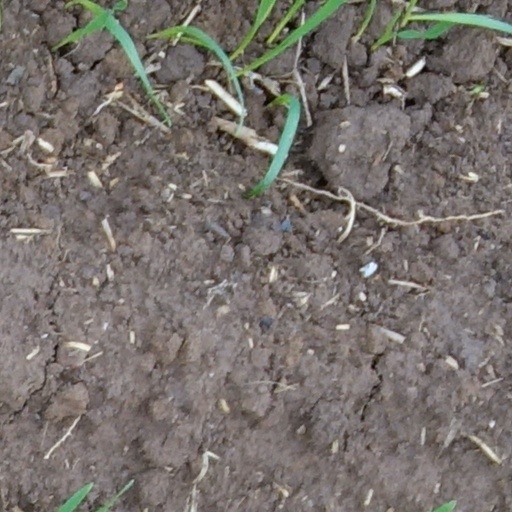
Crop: wheat